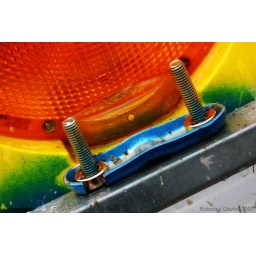
Direkt vor dem TF-Studio.Construction site lamp outside the TF studio. Almost got my camera caught in the fence :)